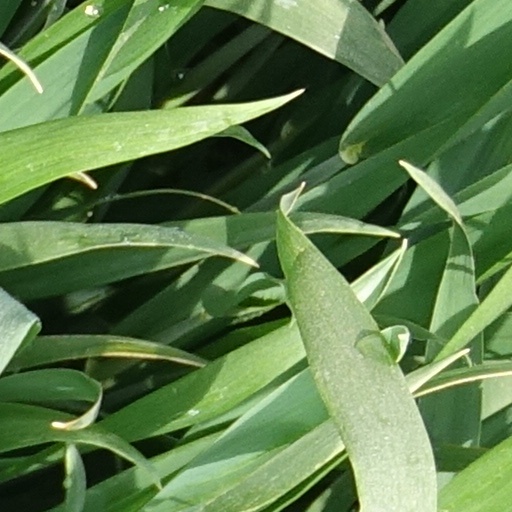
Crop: wheat